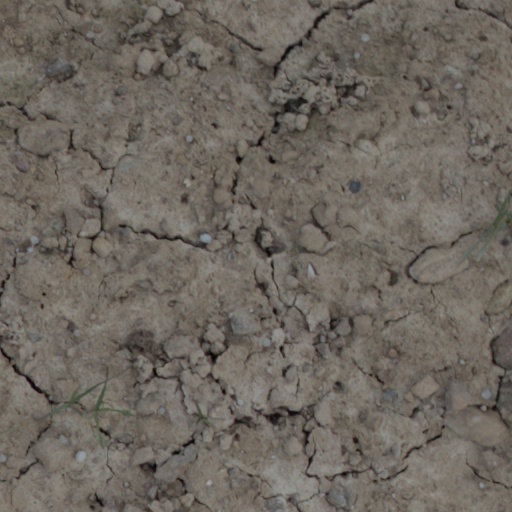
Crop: wheat